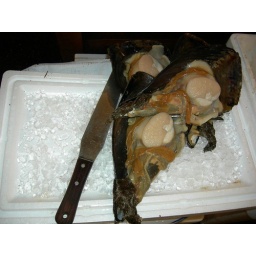
taken at fish market at tsukiji in tokyo, 6am